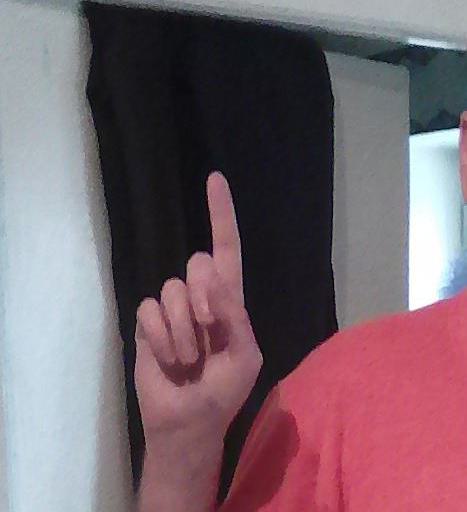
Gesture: one